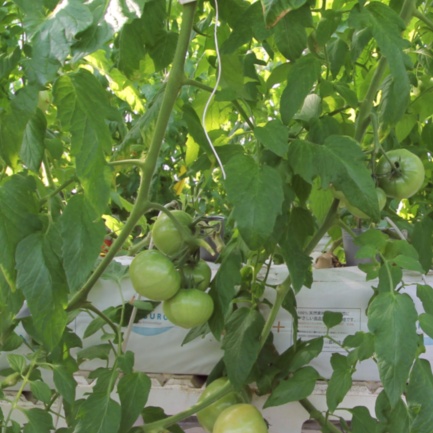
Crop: tomato